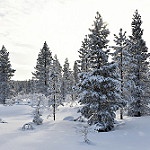
Scene: Outdoor